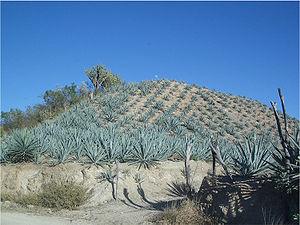
Le mezcal est une boisson alcoolisée mexicaine élaborée à partir de l’Agave - spécialement de type « maguey » - à l'instar de la tequila.
Le Guerrero ou l’État de Guerrero est un État du Sud du Mexique dont la capitale est Chilpancingo. Il est nommé ainsi en hommage à Vicente Guerrero, un caudillo de la lutte pour l'indépendance du Mexique et second président du pays.
L'État de Oaxaca est un des États du Mexique, situé dans le Sud du pays, plus précisément au sud-ouest de l'isthme de Tehuantepec, dans les montagnes et vallées de la Sierra Madre del Sur et Sierra Madre orientale. Il tire son nom de sa capitale et ville principale : Oaxaca de Juárez. Il est entouré par l'État de Guerrero à l'ouest, par l'État de Puebla au nord-ouest, l'État de Veracruz au nord et le Chiapas à l'est. Sa frontière sud donne sur l'Océan Pacifique. L'État de Oaxaca occupe une superficie de 95 364 km² et constitue le cinquième plus grand État du pays.